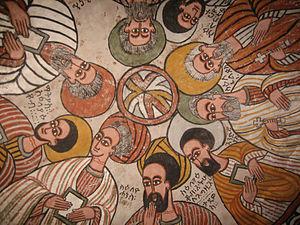
Fresques de l'église d'Abuna Yemata Guh (Gheralta, Ethiopie)
Cet article recense les sites inscrits au patrimoine mondial en Éthiopie.
Le rite guèze, rite éthiopien ou encore rite abyssinien est le rite liturgique employé par l'Église éthiopienne orthodoxe, l'Église érythréenne orthodoxe, l'Église catholique éthiopienne et l'Église catholique érythréenne.